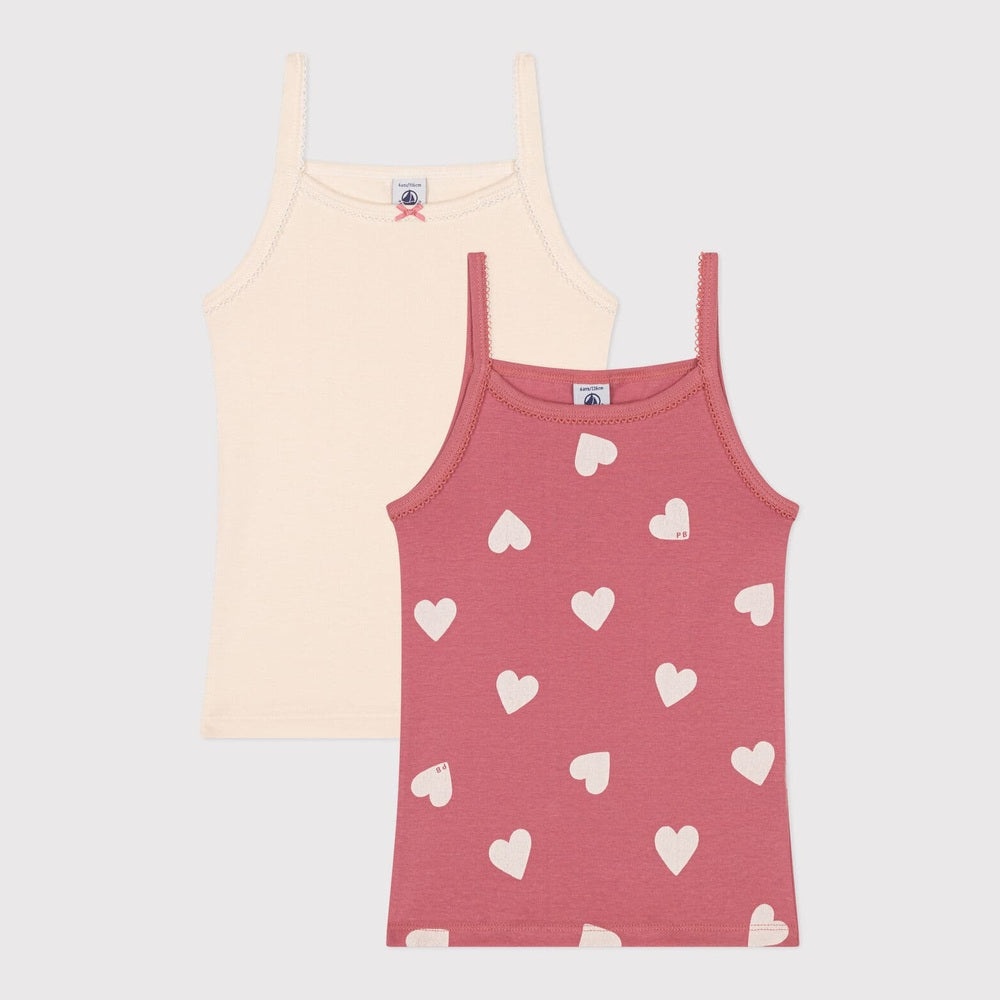
Petit Bateau Set Van 2 Onderhemdjes Met Spaghettibandjes - Hartjes
Brand: Petit Bateau
Category: Apparel & Accessories > Clothing > Girls' Underwear > Girls' Undershirts